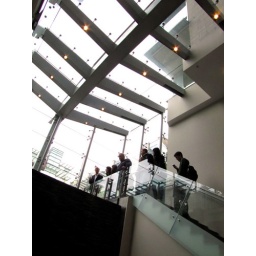
Olympic Village in Vancouver's Southeast Falsecreek, light from glass roof and door